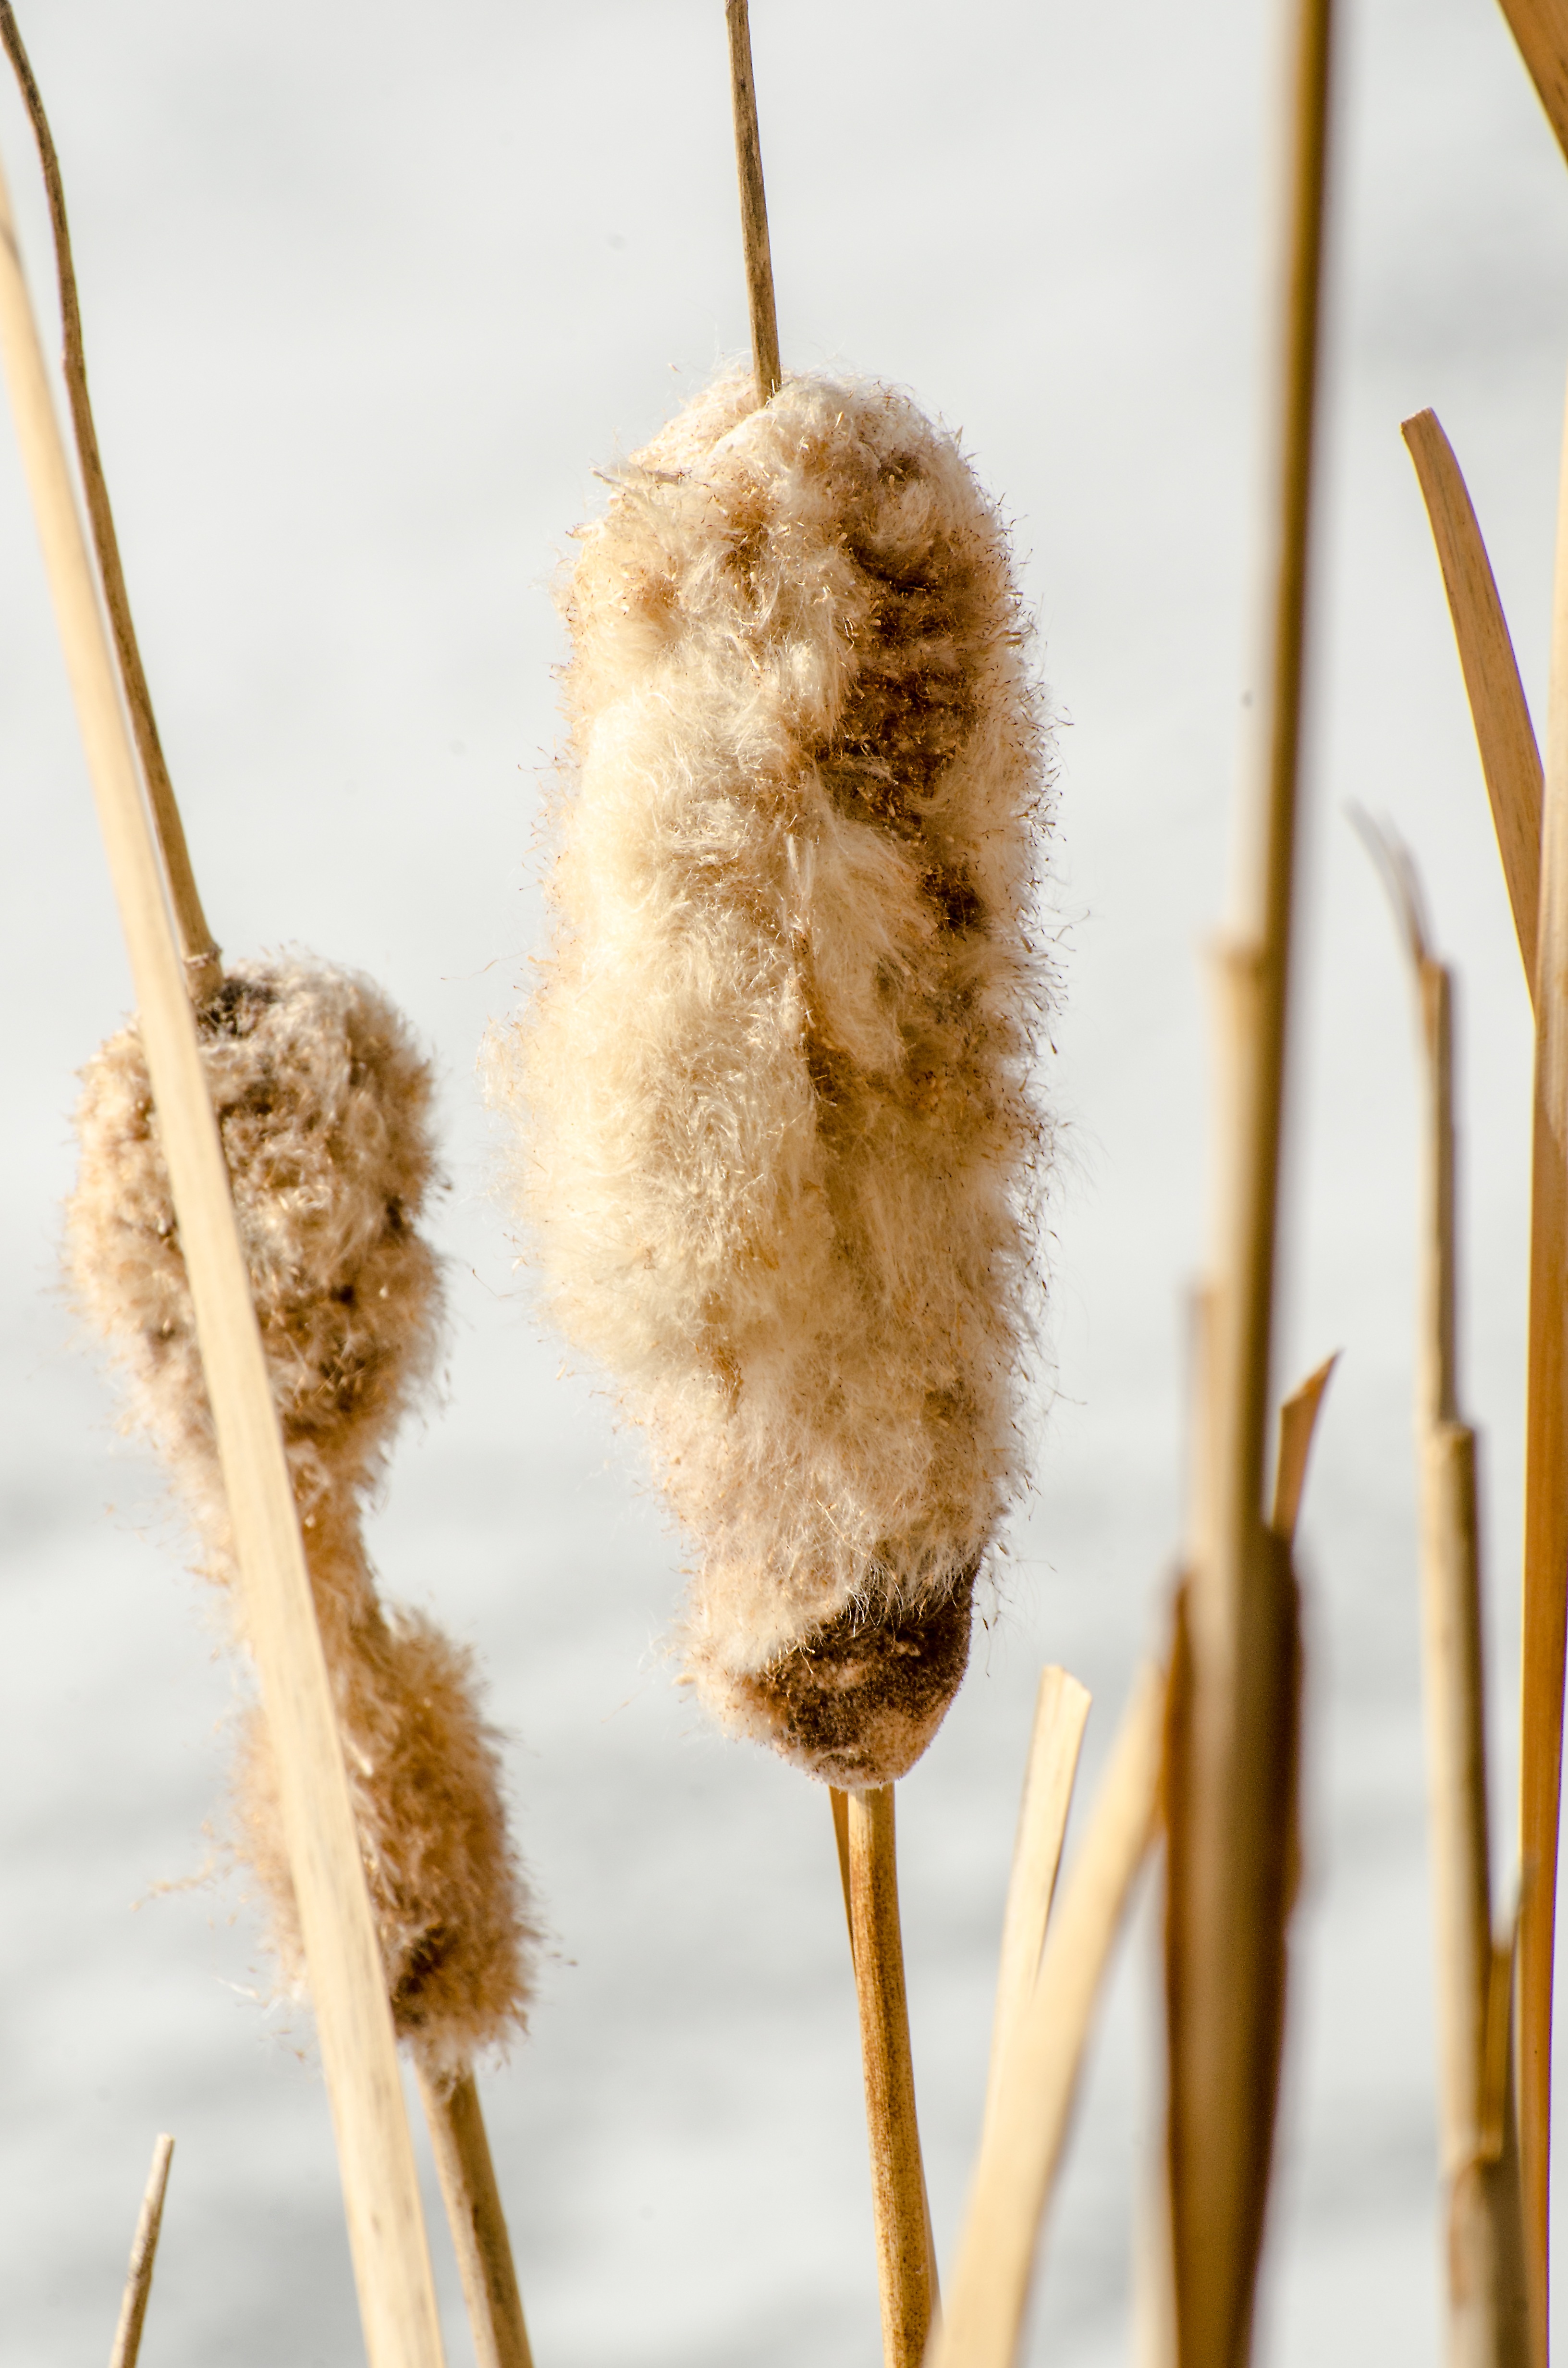
water, nature, swamp, branch, snow, winter, plant, leaf, flower, frost, reed, ice, spring, natural, autumn, frozen, season, frozen lake, plants, twig, close up, coconut, cattails, american, wetland, reeds, macro photography, cattail, grass family, lake plants, neutral colors